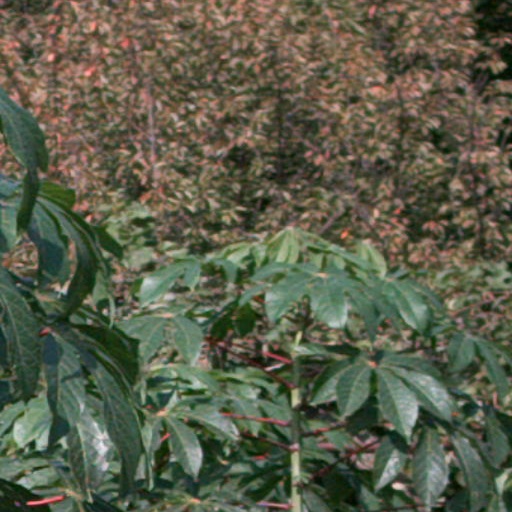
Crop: cassava